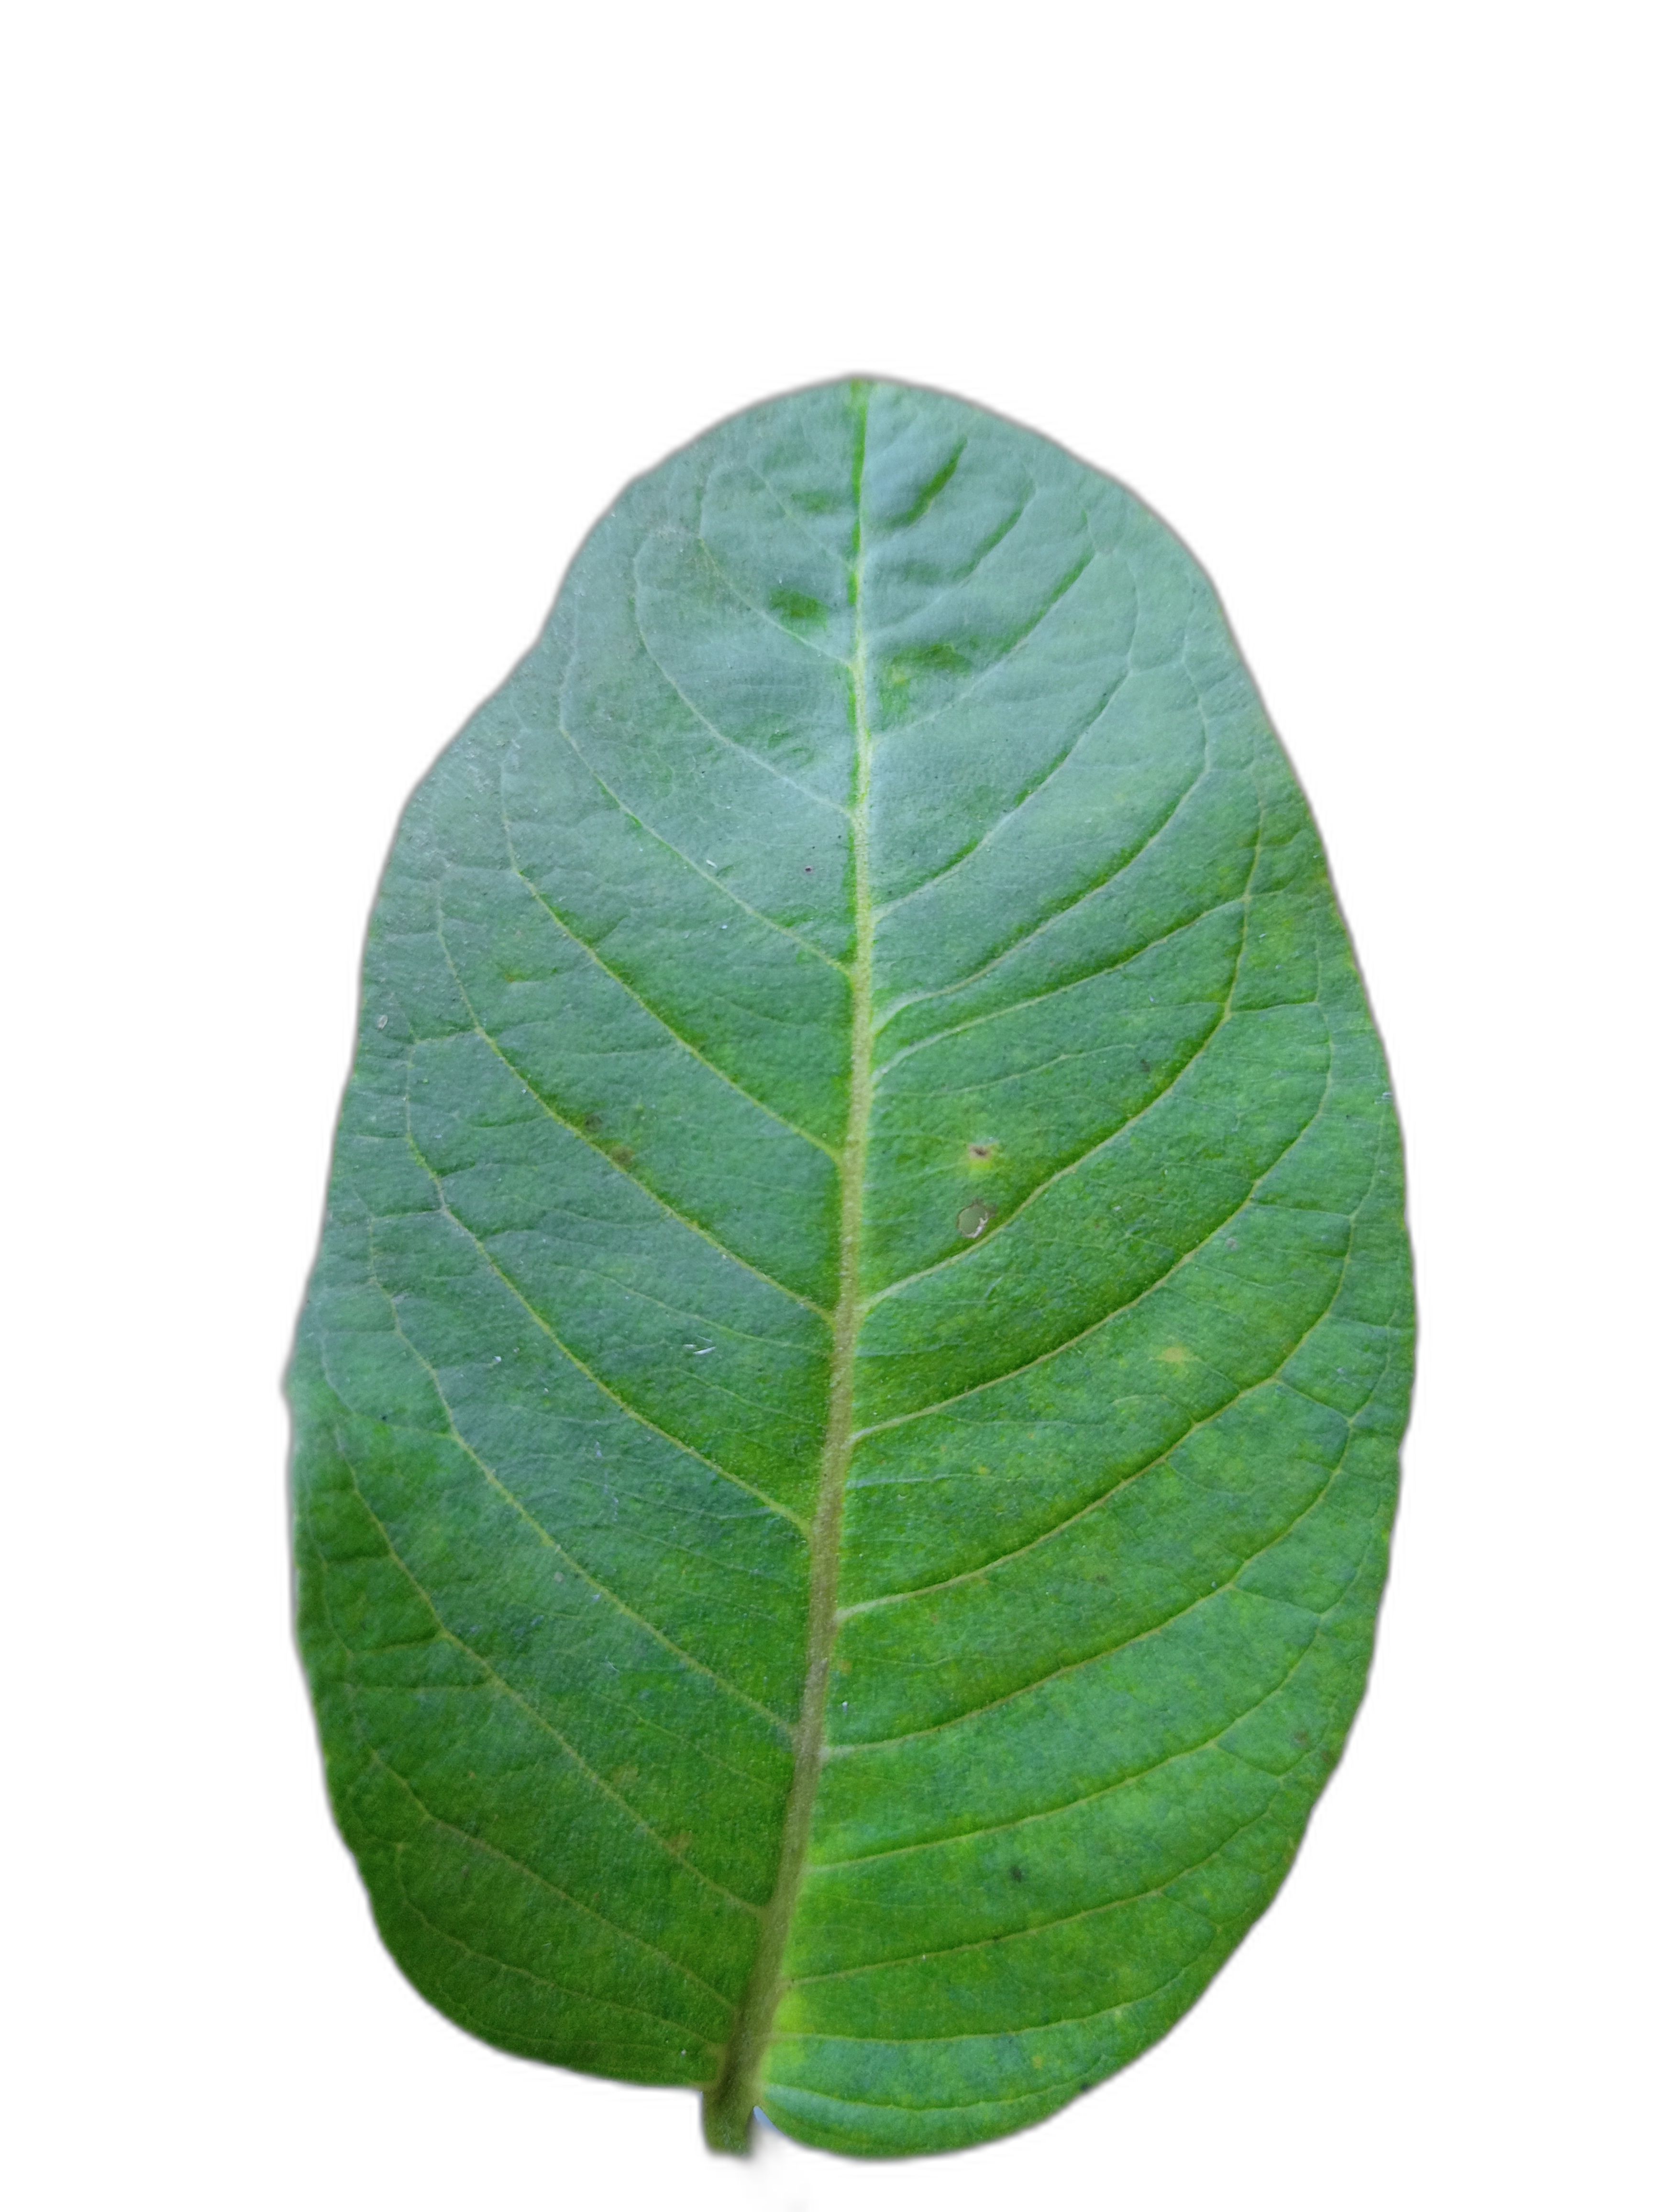
Plant part: leaf
Disease: Healthy